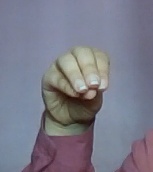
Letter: ha